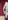
Number: 4